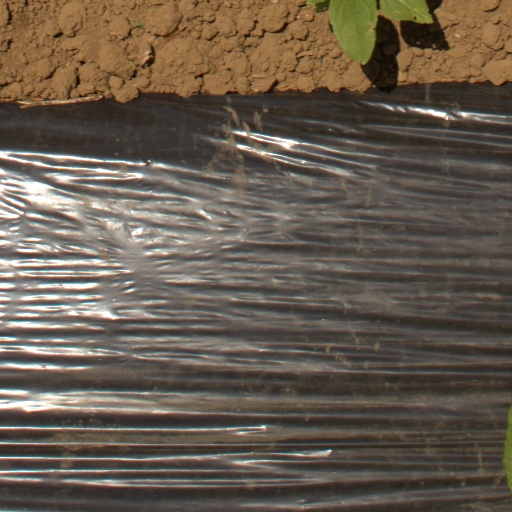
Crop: Jerusalem artichoke